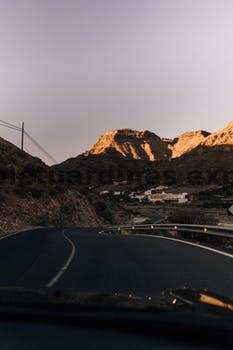
Label: Watermark